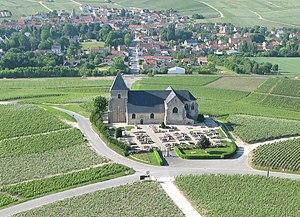
Église de Chavot, Marne, France.
Chavot-Courcourt est une commune française, située dans le département de la Marne en région Grand Est.
L'église de Chavot est une église construite au XIIᵉ siècle, située dans la Marne.